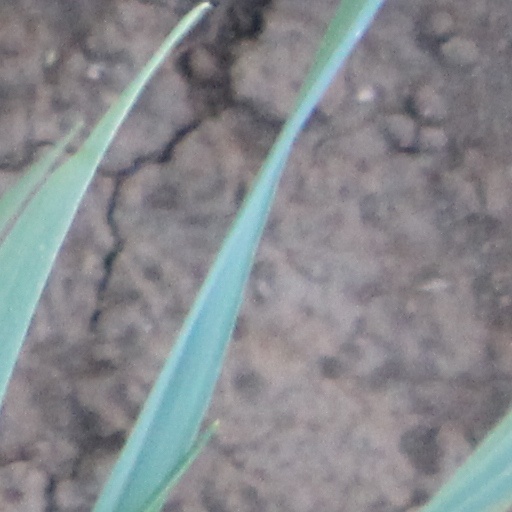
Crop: wheat